Tucker Carlson

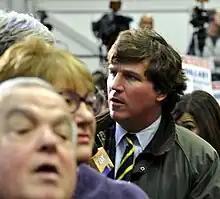
Carlson working as a Fox News correspondent at a Hillary Clinton campaign rally at Manchester Community College in 2016

In 2000, Carlson co-hosted the short-lived show "The Spin Room" on CNN. In 2001, he was appointed co-host of "Crossfire", in which Carlson and Robert Novak represented the political right (alternating on different nights), while James Carville and Paul Begala, also alternating as hosts, represented the left.